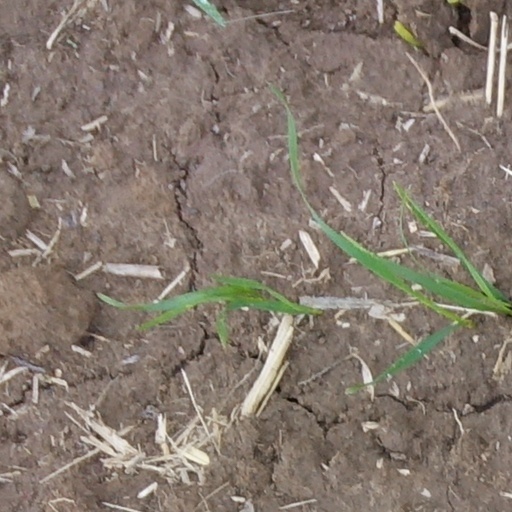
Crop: wheat